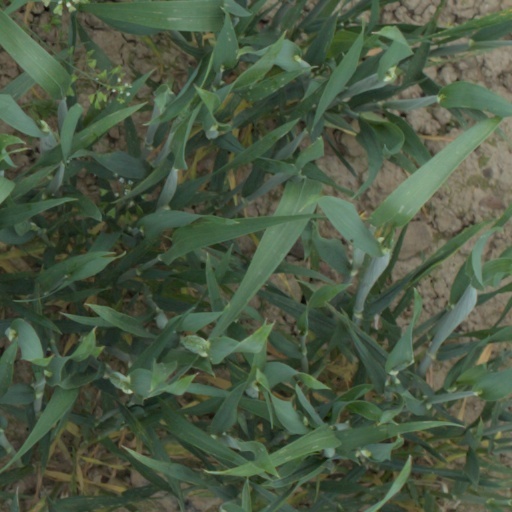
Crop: wheat